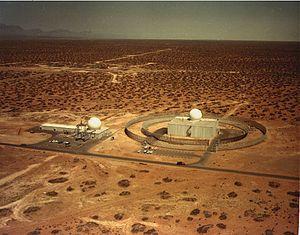
Le Nike Zeus est un système de missiles antibalistiques mis au point par l'armée américaine à la fin des années 1950 et au début des années 1960, visant à détruire les missiles balistiques intercontinentaux soviétiques avant qu'ils ne puissent frapper des cibles aux États-Unis.